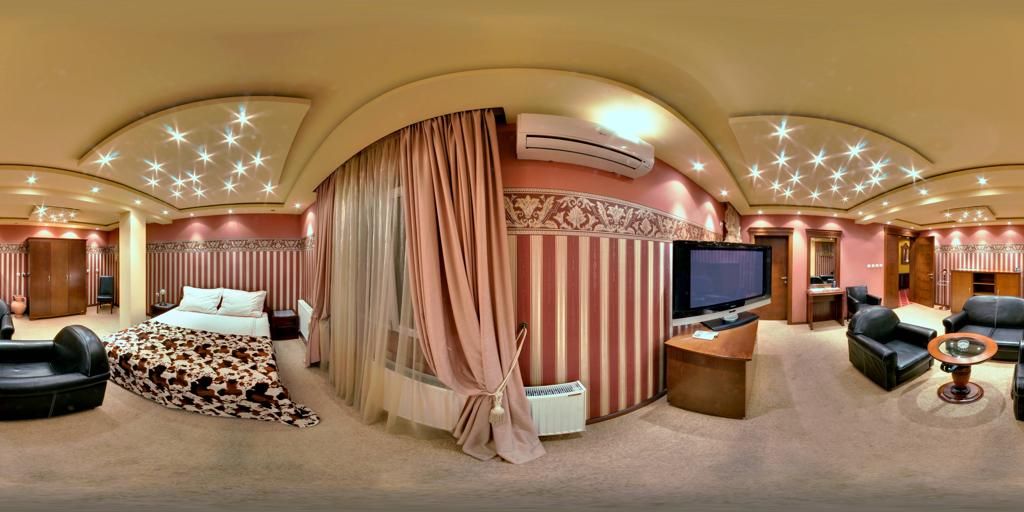
Referred object: the white air conditioner by the curtains

Referred object: the cow-print bedspread